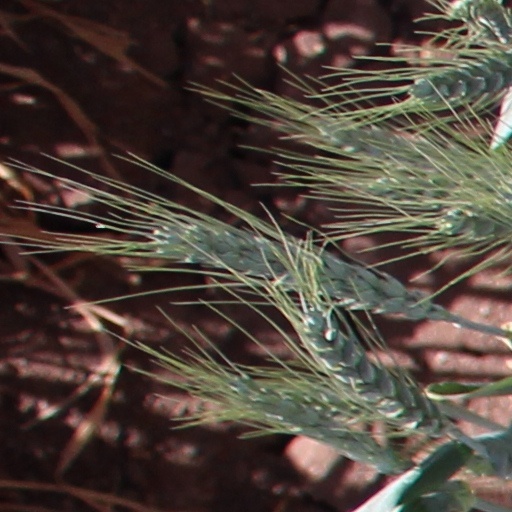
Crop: wheat